Discophlebia catocalina

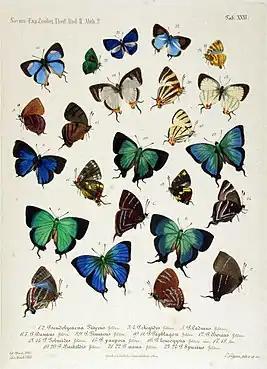
Drawing from Rudolf and Catajan's earlier publications. Taken from a publication in their 'Novara' series of Lepidoptera taxonomy.

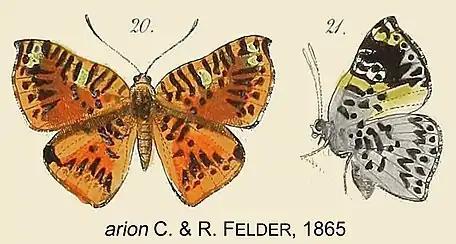
Sample of Catajan and Rudolf's Taxonomic Drawings.

Discophlebia Catocalina was originally classified by Rudolph Felder in 1874. Rudolph Felder and his father Catajan Felder were avid entomologists who held some of the largest private collections of Lepidoptera ever recorded. Some of the original type specimens they classified are deposited in The Natural History Museum (London).